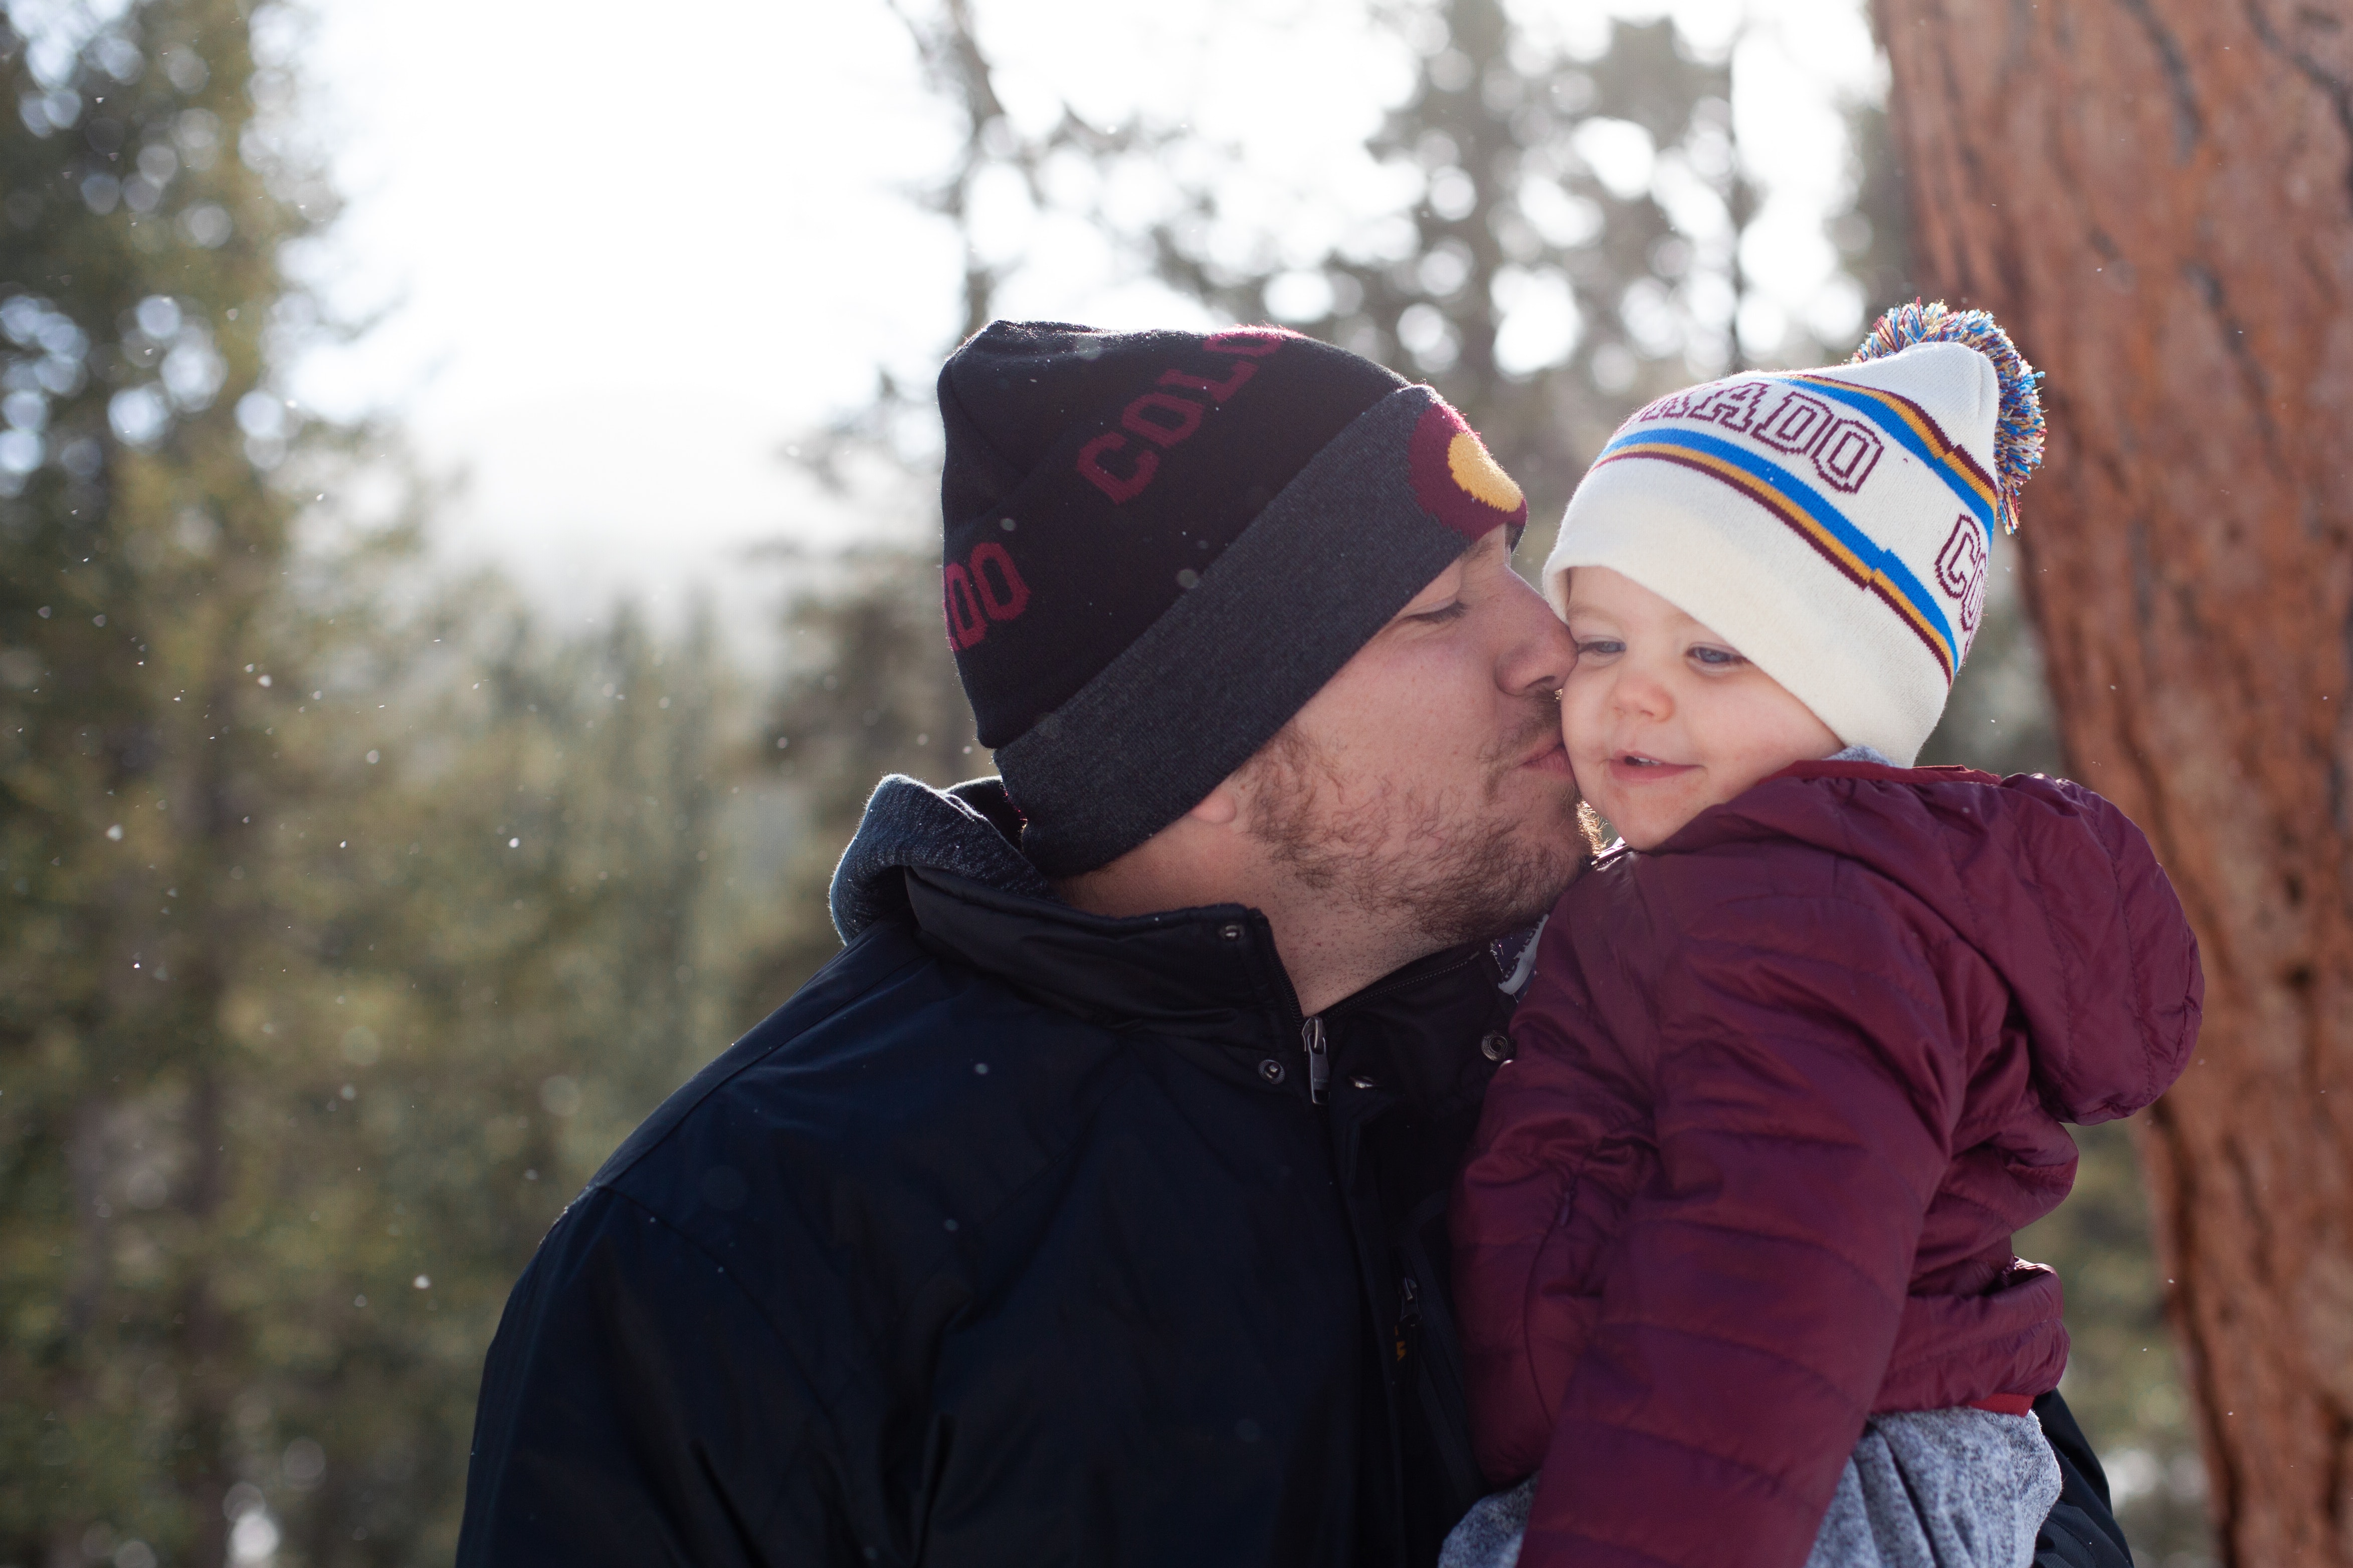
tree, beanie, fun, interaction, winter, headgear, child, photography, cap, recreation, plant, leisure, love, toddler